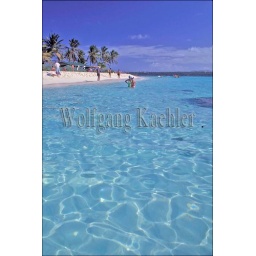
Anguilla, sandy island, white sand beach, tourists in water